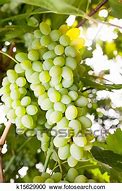
Label: Grapes